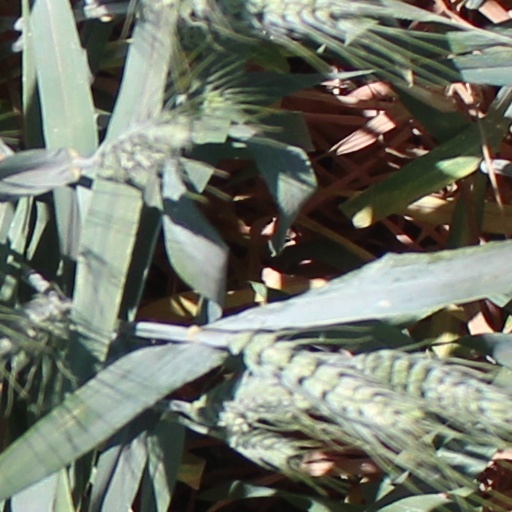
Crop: wheat